History of the Green Party of the United States

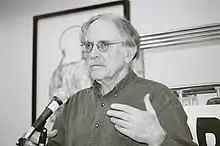
Psychoanalyst Joel Kovel sought the Green Party's presidential nomination in 2000

In September 1998, the New Mexico Green Party proposed that an ASGP Presidential Exploratory Committee be established for the 2000 elections. The ASGP Coordinating Committee agreed and in December the ASGP Steering Committee appointed a seven-person committee. In February 1999 it sent out a letter questionnaire to potential candidates.